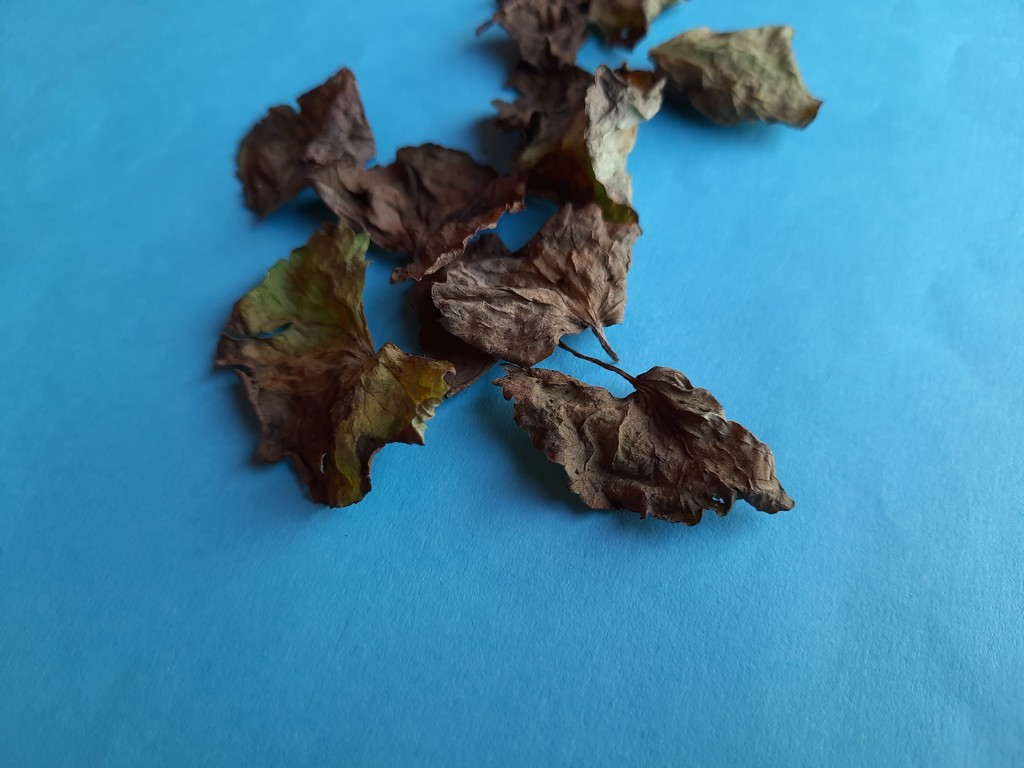
Label: Dried